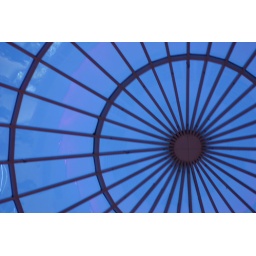
The glass roof in Cardiff City's Capitol